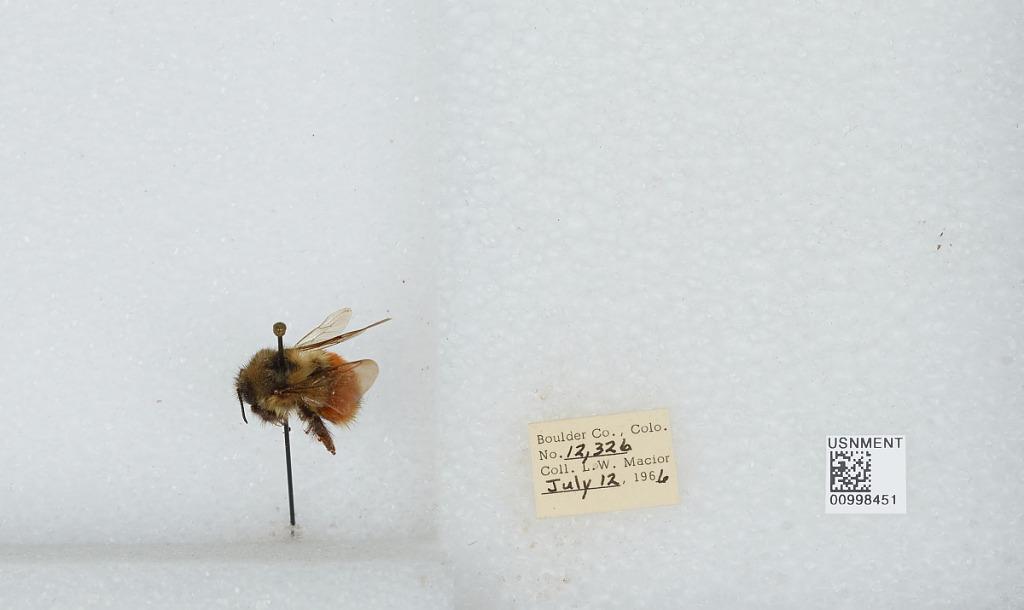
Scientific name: Bombus (Pyrobombus) melanopygus Nylander
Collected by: L. Macior
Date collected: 1966-7-12
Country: United States
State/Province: Colorado
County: Boulder
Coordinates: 40.015, -105.27